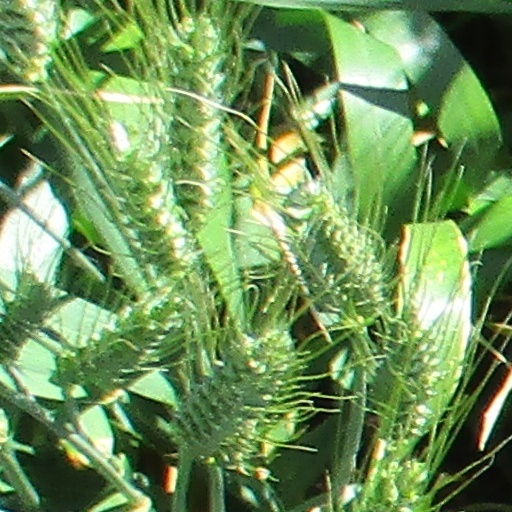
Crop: wheat